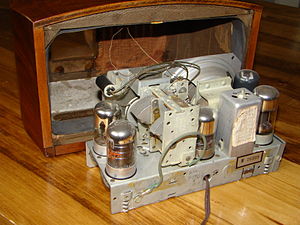
All American Five
Et chassis set bagfra. Det kompakte design opnås ved at samle begge mellemfrekvens transformatorer i en enkelt metalhus.
Termen All American Five er et dagligdags navn for masseproducerede superheterodynmodtagere, som anvendte fem elektronrør i deres design. Disse radioapparater blev designet til at modtage amplitudemodulation radioudsendelser i mellembølgebåndet og blev produceret i USA fra midten af 1930'erne og indtil de tidlige 1960'ere.